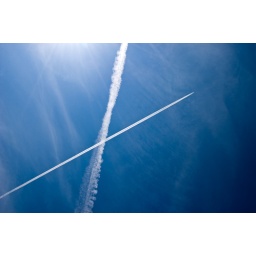
Plane smoke trails in the blue sky (HR)